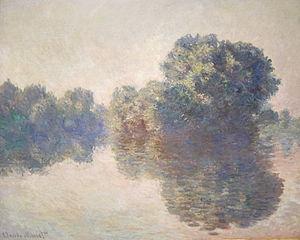
Giverny est une commune française située dans le département de l'Eure en région Normandie. Elle est surtout connue pour la maison et les jardins du peintre impressionniste Claude Monet. Ses habitants sont appelés les Givernois.
Ce tableau rassemble les peintures de Claude Monet, par dates, et par thèmes à chaque fois que cela était pertinent. Les séries qui font déjà l'objet d'un article ne sont mentionnées que par le lien.
Bras de Seine près de Giverny est le titre partagé par plusieurs tableaux impressionnistes très similaires réalisés par le peintre Claude Monet en 1897.